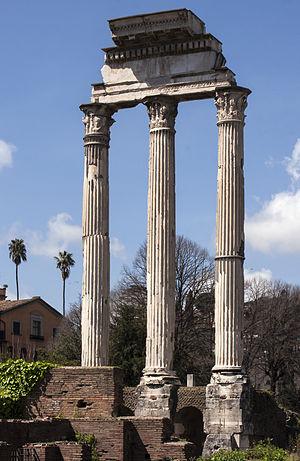
Le temple des Dioscures, appelé aussi temple de Castor et Pollux, est un temple situé sur le Forum Romain, dédié au culte des jumeaux Castor et Pollux.